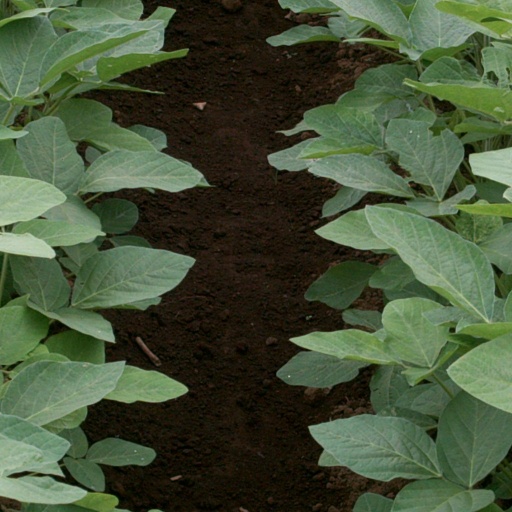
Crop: soybean